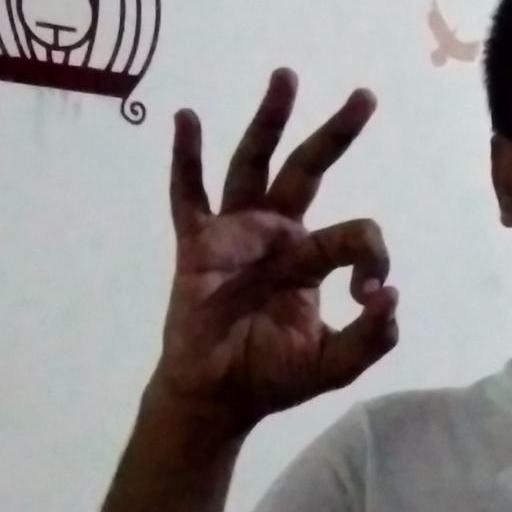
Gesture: ok